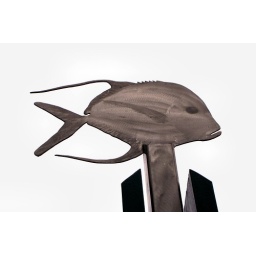
Different species of ominous fish topped the posts of a fence in Northern Liberties, Philadelphia